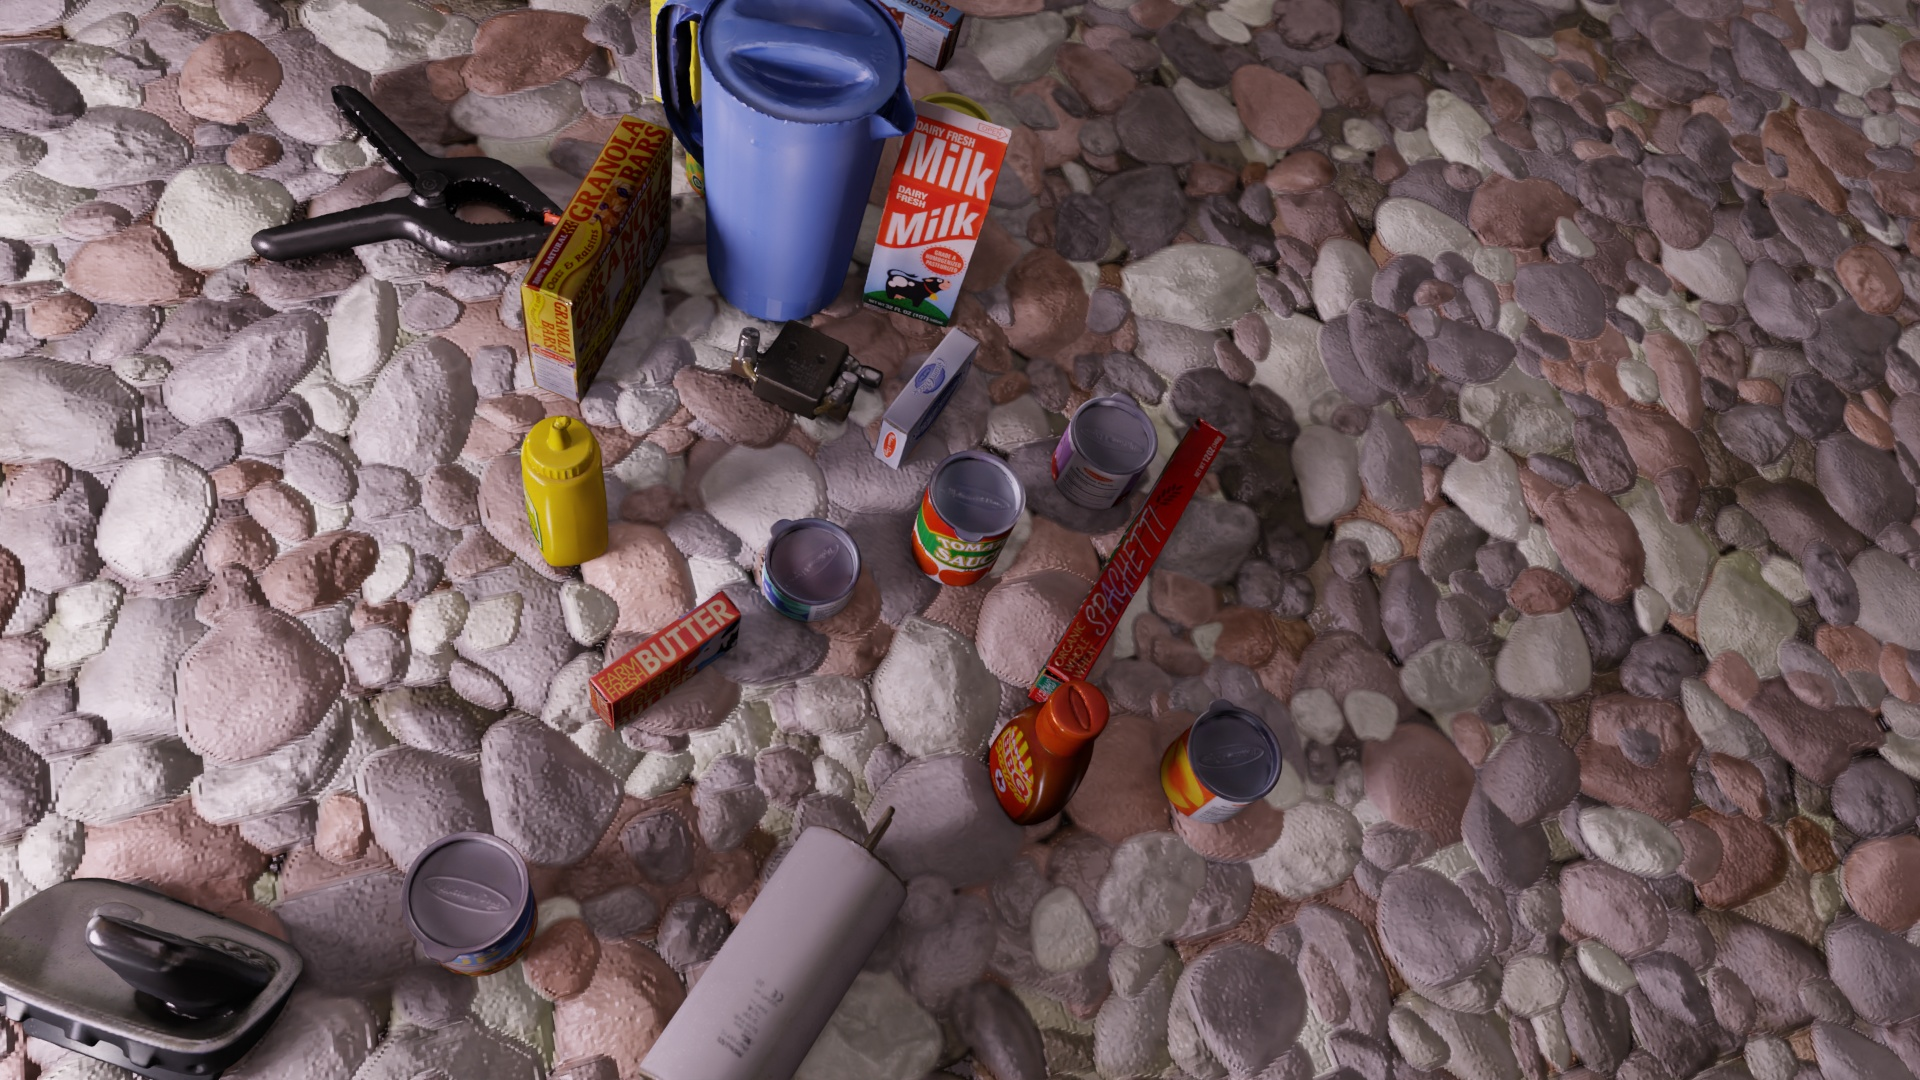
Question:
What are the eight normalized (x, y) image coordinates between 0 and 1 of the cuboid corners for the can of tuna fish featuring colorful fish graphics and bold text? Your answer should be a list of normalized (x, y) image coordinates between 0 and 1 with bottom face first then top face, all counter-clockwise.
Answer: [(0.455208, 0.539815), (0.41875, 0.476852), (0.382812, 0.527778), (0.419792, 0.593519), (0.458854, 0.522222), (0.421354, 0.457407), (0.384375, 0.509259), (0.422396, 0.576852)]